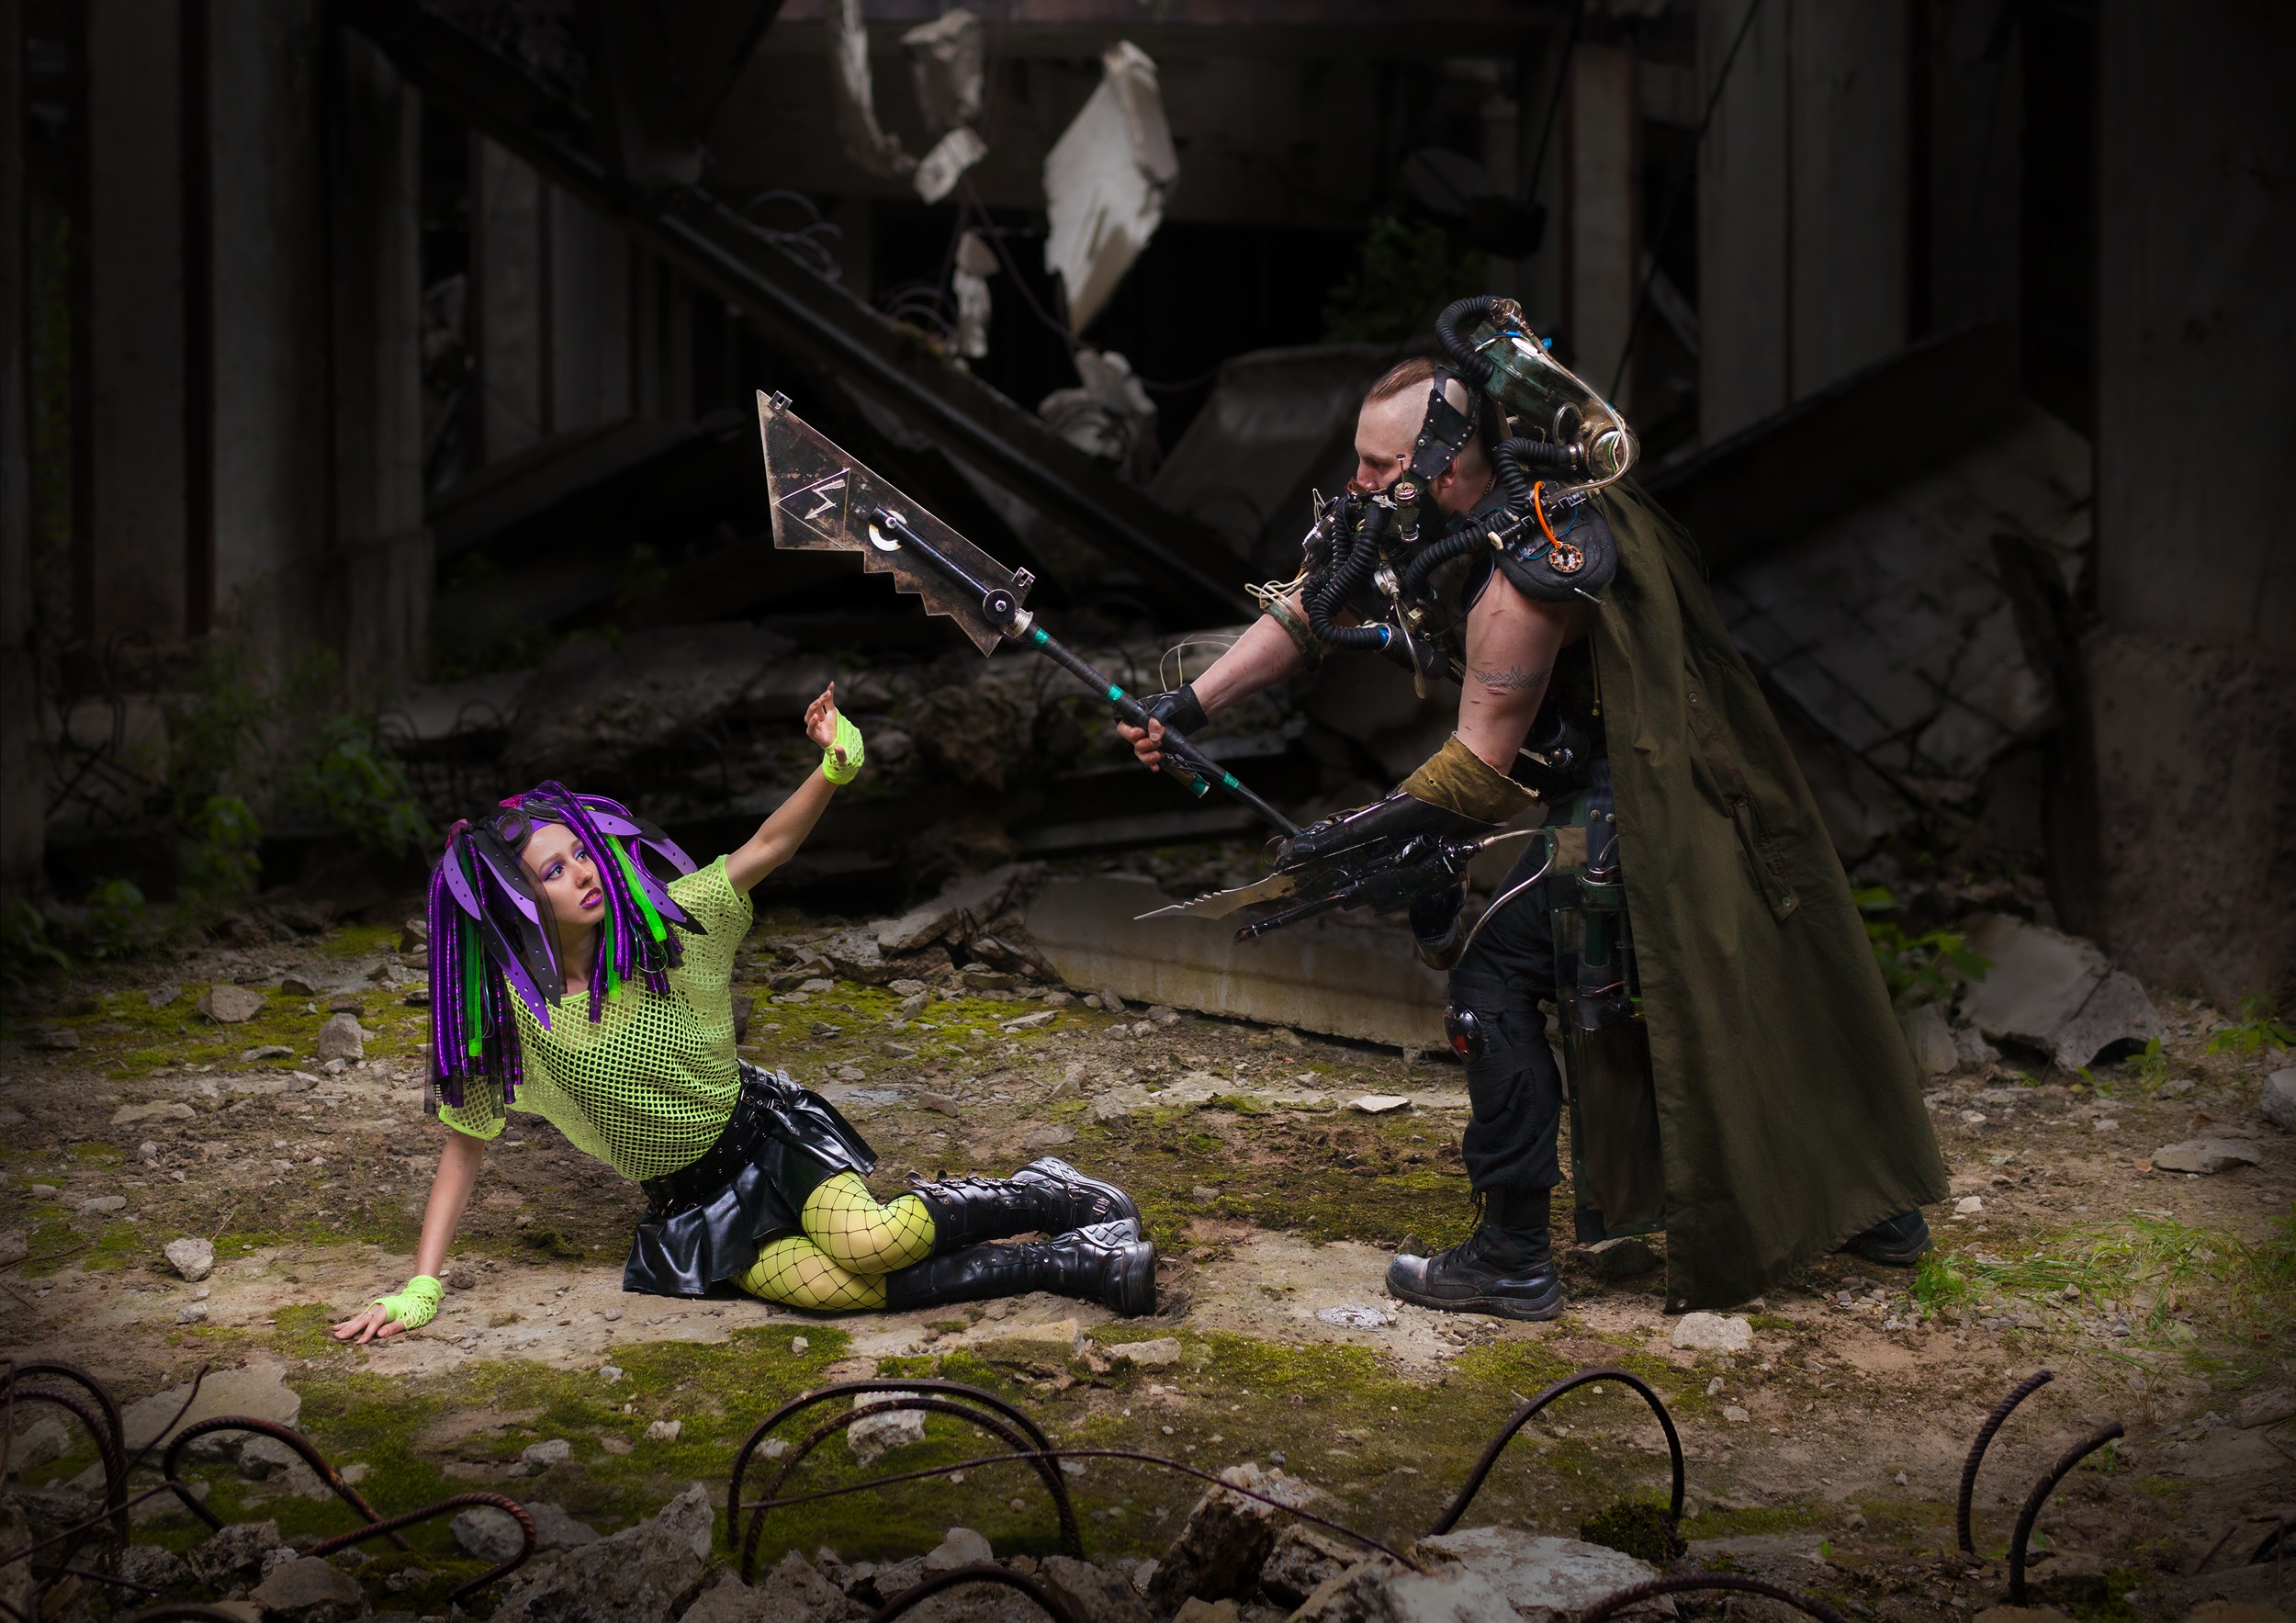
industrial, darkness, jellyfish, medusa, drama, myth, apocalypse, screenshot, mythology, perseus